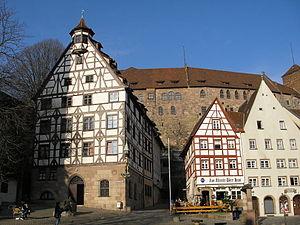
Nuremberg [nyʁɛ̃bɛʁ] est une ville de Bavière, en Allemagne. Avec 511 628 habitants en décembre 2016, c'est la deuxième ville de Bavière après Munich. Elle est le centre économique du district de Moyenne-Franconie et l'un des principaux centres industriels d'Allemagne du Sud. La rivière Pegnitz sépare la vieille ville en deux quartiers, celui de Sebald et celui de Lorenz, nommés d'après les deux principales églises de Nuremberg.
La Pilatushaus ou Haus zum geharnischten Mann est une maison de la vieille ville de Nuremberg en Bavière. Elle est située dans le quartier nord de St Sebald en contrebas du château de Nuremberg sur la Tiergärtnertorplatz à côté du Tiergärtnertor. C'est l'une des rares maisons de ville gothiques tardives conservées et l'un des monuments architecturaux les plus importants de la vieille ville de Nuremberg.